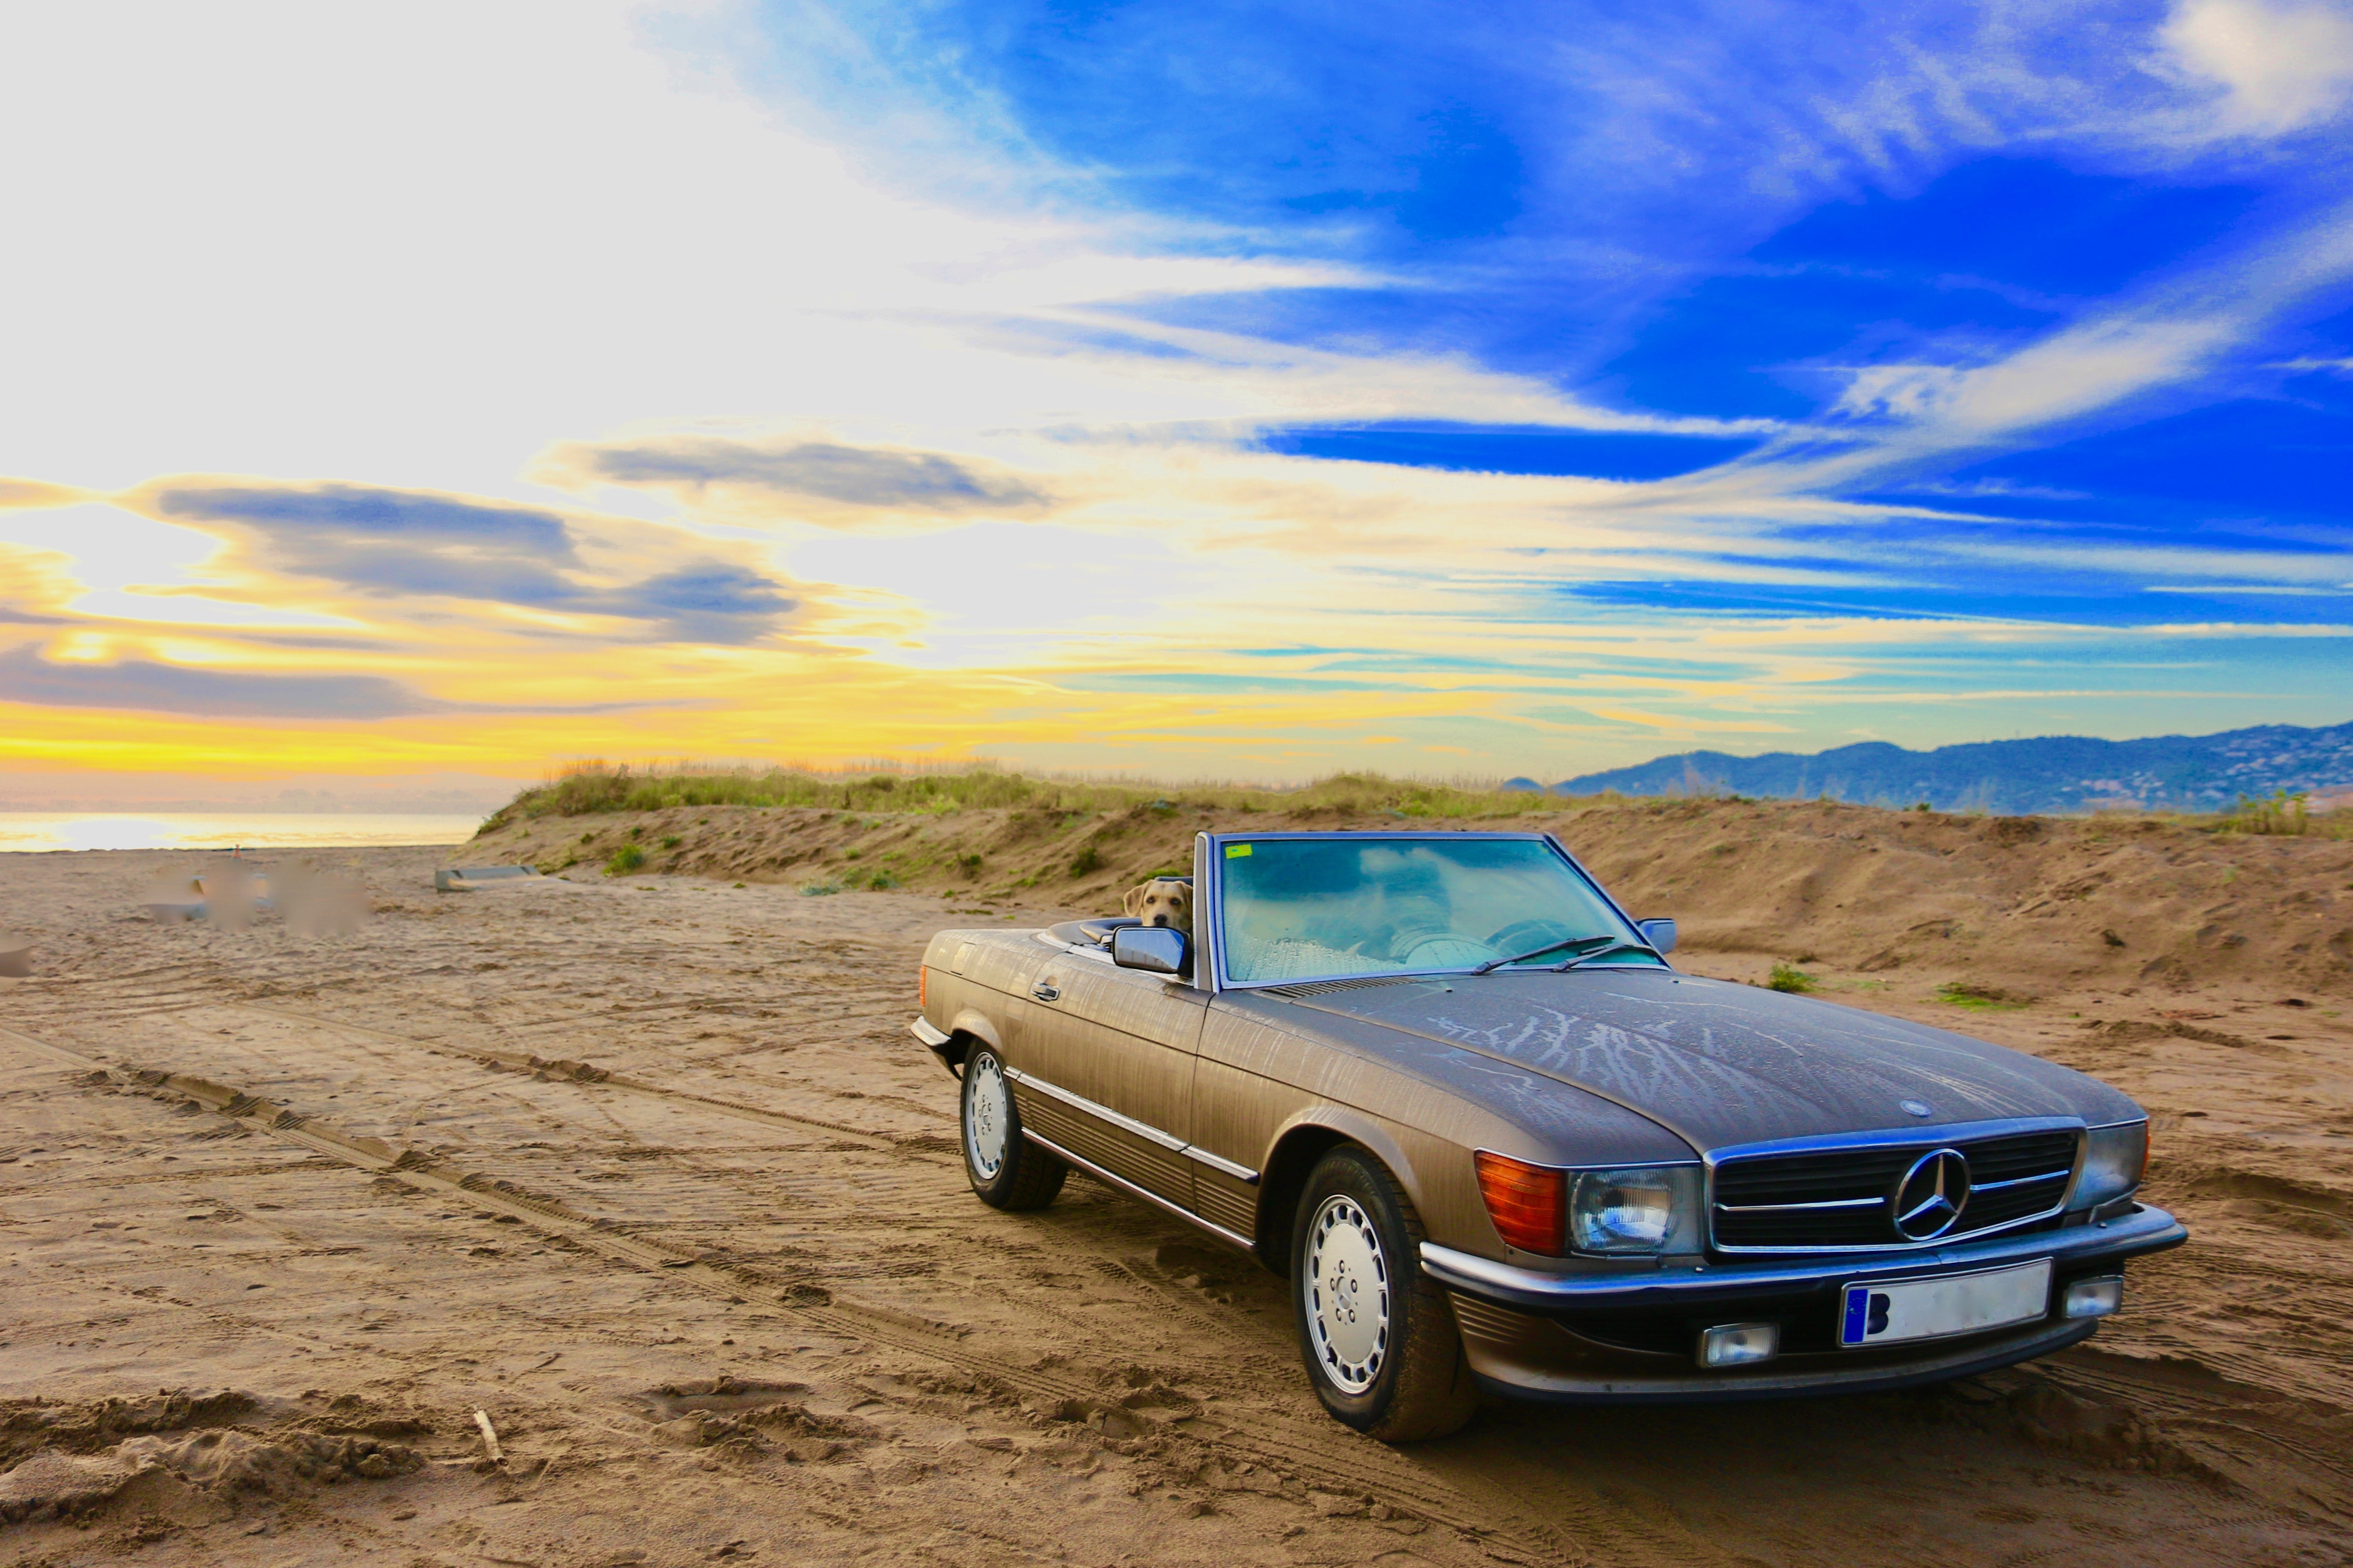
car, wheel, vehicle, sports car, mercedes benz, land vehicle, automobile make, automotive design, luxury vehicle, performance car